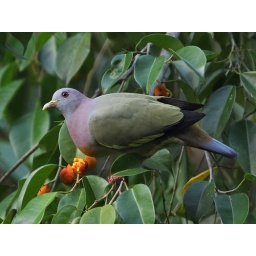
Singapore Botanical Gardens. Male bird gorging on figs festooned with birds in a feeding frenzy.